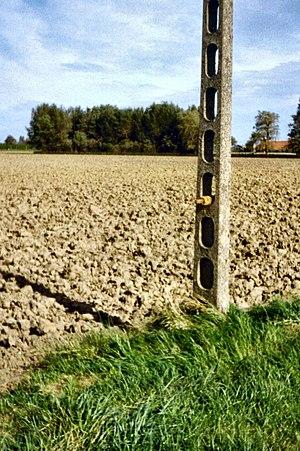
Le SEDEE est une unité de la Composante Terre des forces armées belges dont la mission est l'enlèvement et le démantèlement d'explosifs.